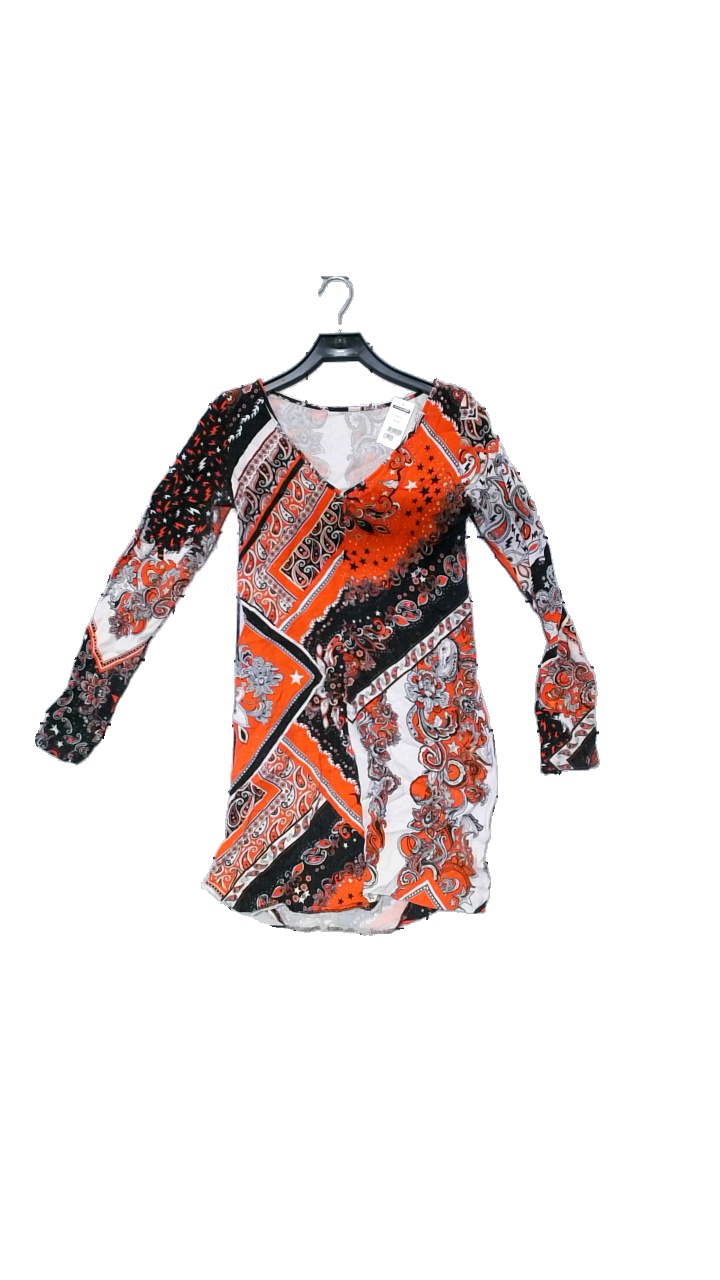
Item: Dress (Ladies)
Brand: Just Cavalli
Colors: Multicolor, White, Red, Black
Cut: Regular, Tight
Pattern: Geometric print
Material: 100% viscose
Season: All
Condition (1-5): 3
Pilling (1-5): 1
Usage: Reuse
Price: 50-100